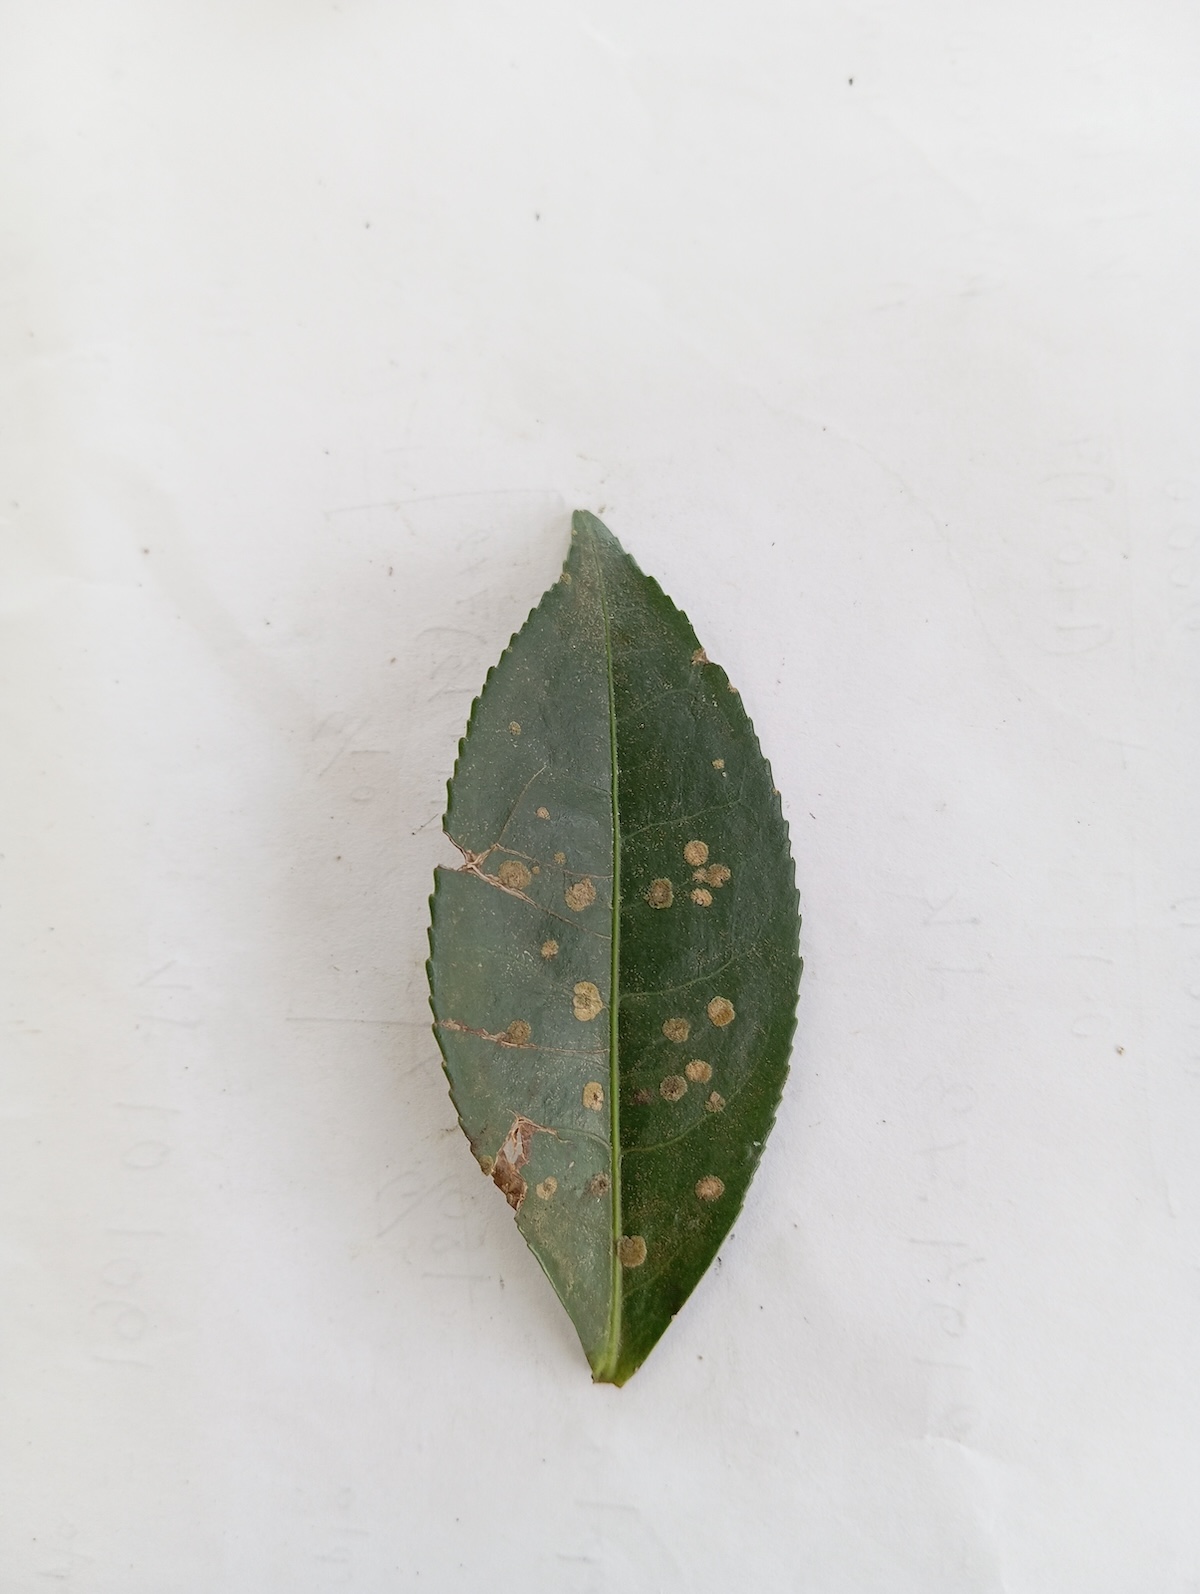
Label: Tea algal leaf spot